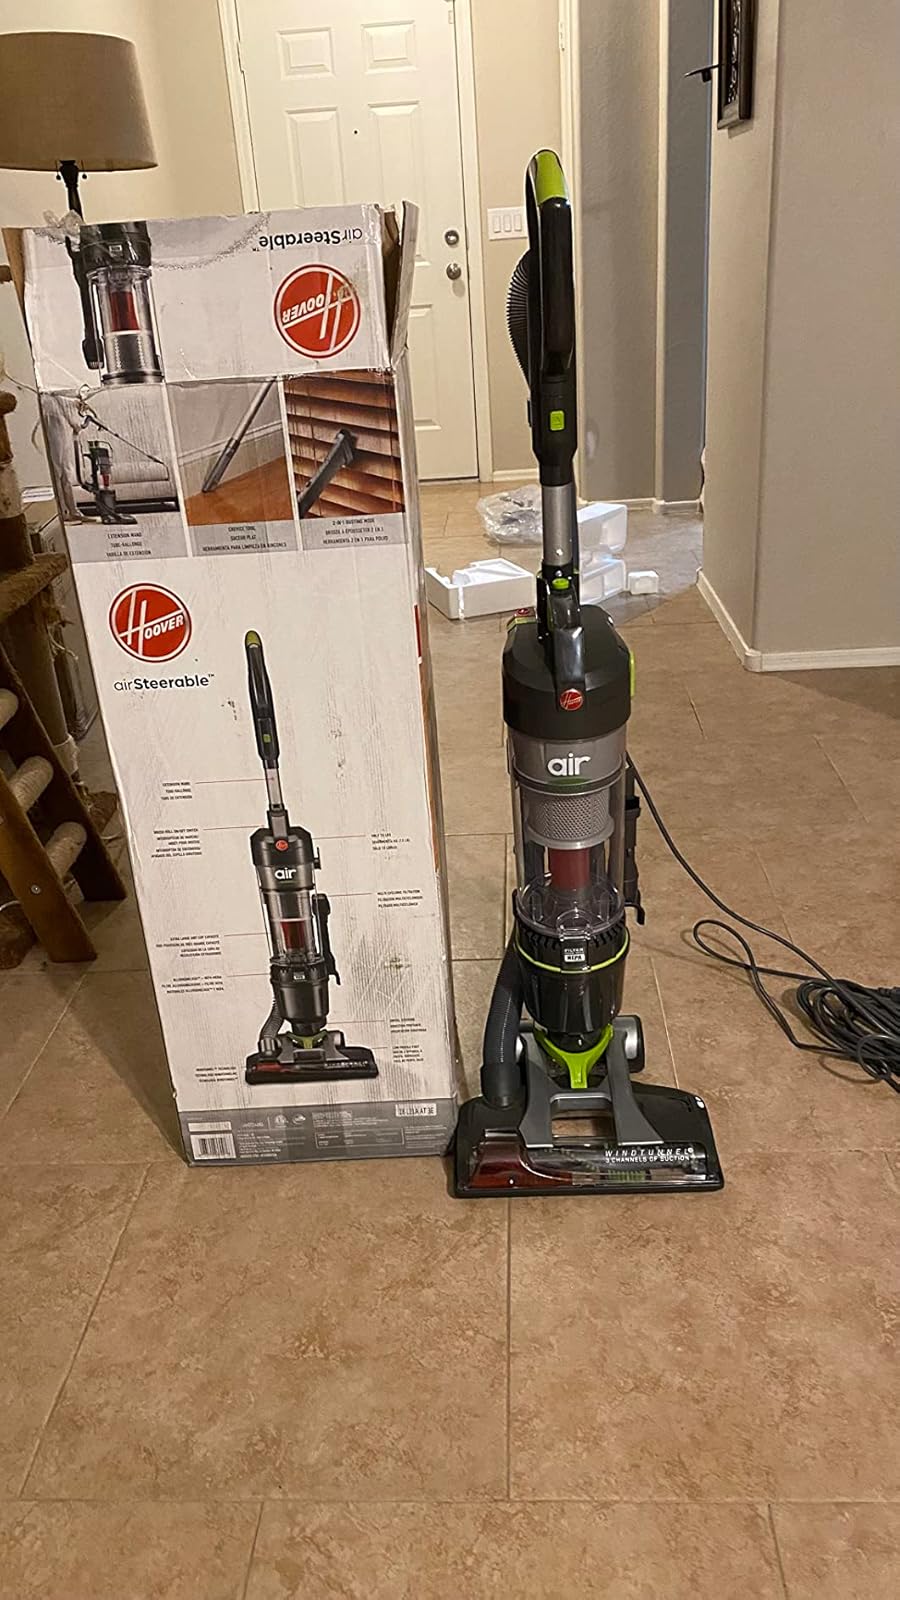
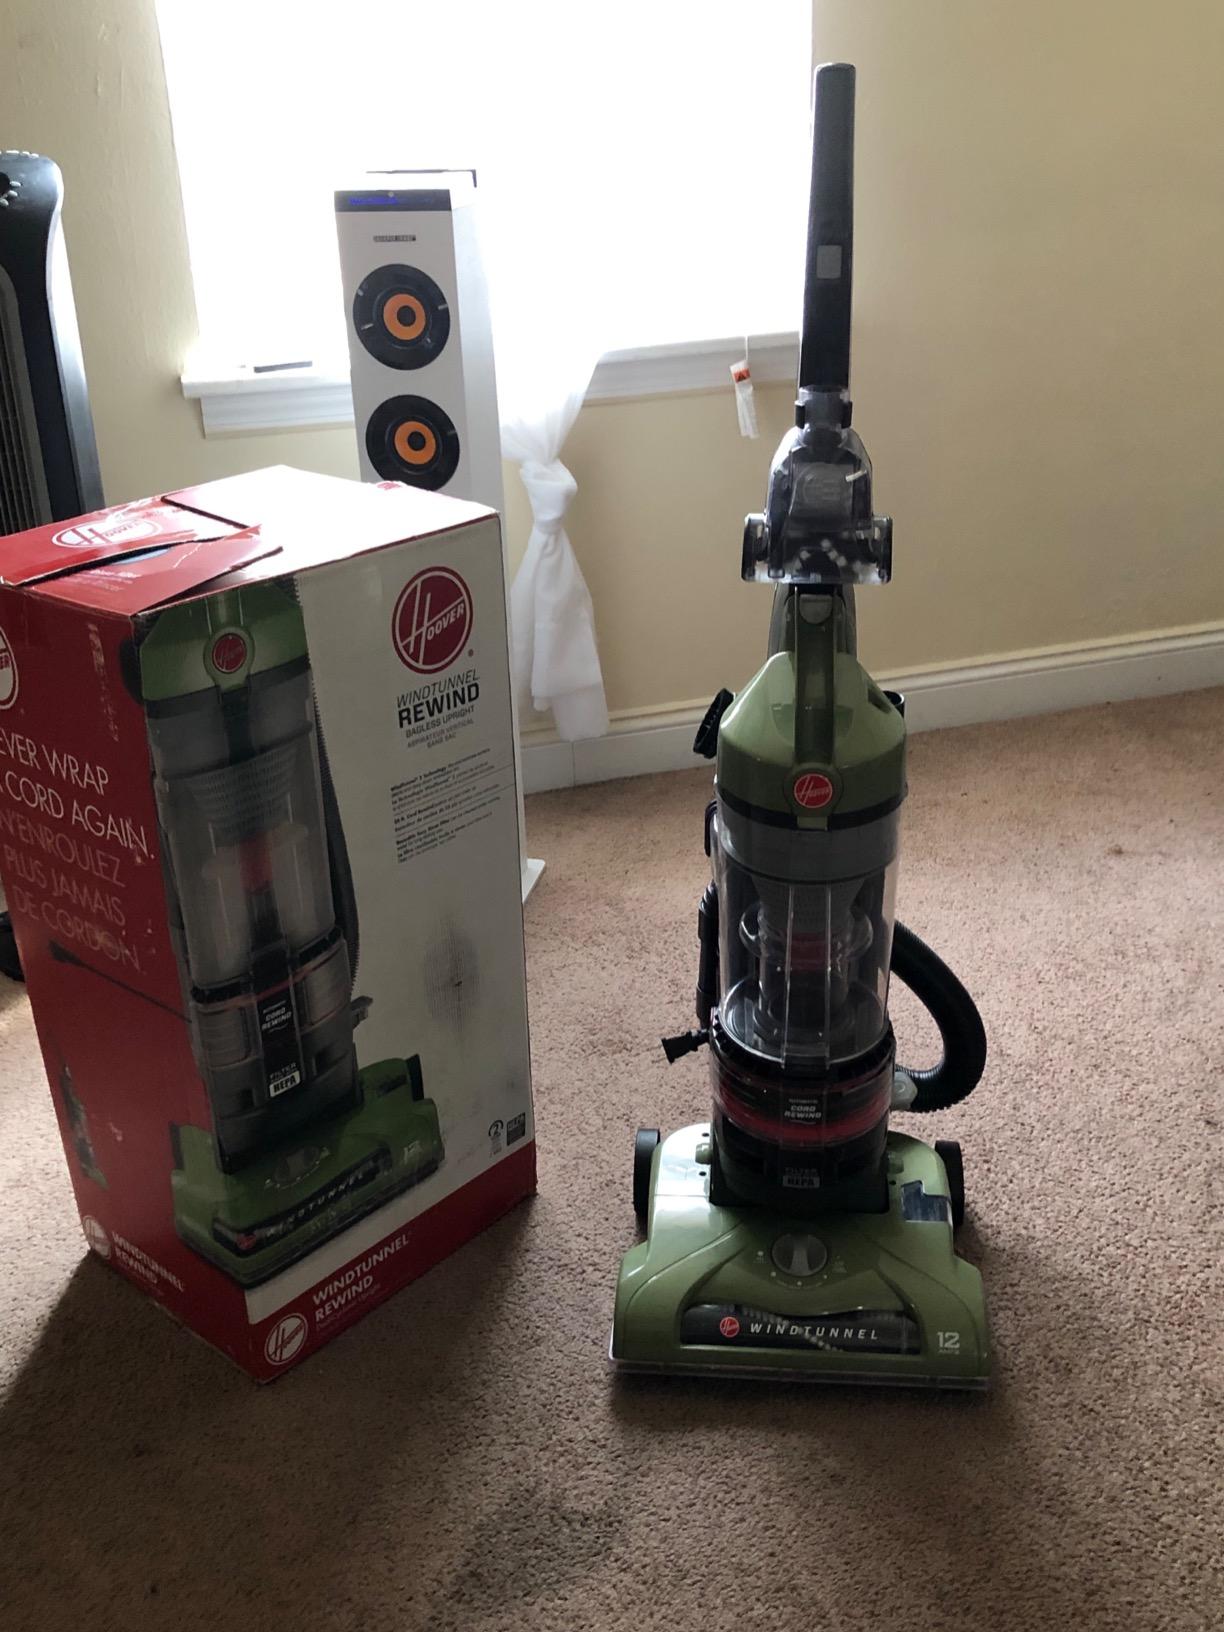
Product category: items_vacuum
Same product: no